Dominic Bruce

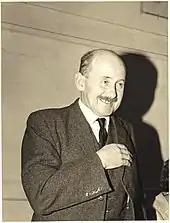
Bruce in later life, carrying out one of his many public speaking engagements

The Germans were getting tired of the prisoner escapes, and in the summer of 1944, each POW camp was given a flyer reinforcing the fact the Germans were taking escaping very seriously. The notice referenced that breaking out was no longer a sport, and that prisoners would be shot if they attempted to escape. The notice was up inside the Colditz prisoner yard by 8 August 1944. Eventually, orders came (via MI9 and the Senior British Officer) that all escapes were ill-advised, and that escaping would be even more perilous in a country losing the war, and where public order and military discipline would be falling apart. Bruce and his comrades had decided to sit out the war until the liberation came in April 1945, and camp morale was hit as a result. Bruce and his comrades would also learn, to their horror, of the 50 prisoners from Stalag Luft III, getting shot for escaping. During this time Bruce and his comrades would also be updated by the events in the war by a secret radio, and as the war progressed morale would be lifted again when they found out the allies where only 150 or so miles away to the west. He and his comrades would have also found Red Cross supplies were running short and hunger would mount. On 14 April 1945, he would have heard and witnessed gun fire and he would also come to realise that Willie Tod, and the French and American senior officers negotiated the keys to the Schloss after tense negotiations. He would also have learned just how close they were, on Hitler's orders, to being marched out of the castle towards the east.